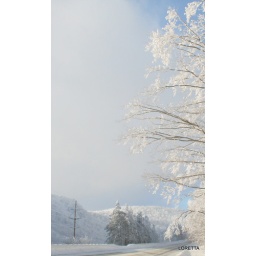
IMG_0099.JPG branches over road and mountains